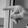
ASL letter: P